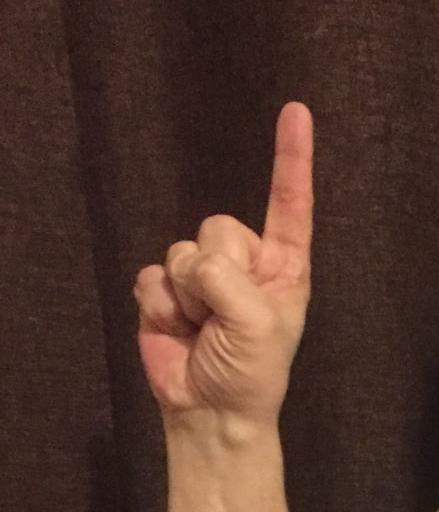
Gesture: one